Erle Stanley Gardner

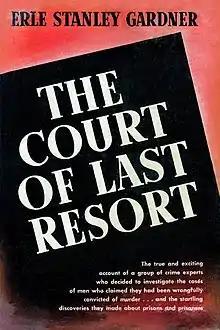
"The Court of Last Resort" (1952) earned Gardner his only Edgar Award, in the Best Fact Crime category.

Gardner devoted thousands of hours to the Court of Last Resort, in collaboration with his many friends in the forensic, legal, and investigative communities. The project sought to review and, when appropriate, reverse miscarriages of justice against criminal defendants who had been convicted because of poor legal representation, abuse, misinterpretation of forensic evidence, or careless or malicious actions of police or prosecutors. The resulting 1952 book earned Gardner his only Edgar Award, in the Best Fact Crime category, and was later made into a TV series, "The Court of Last Resort".